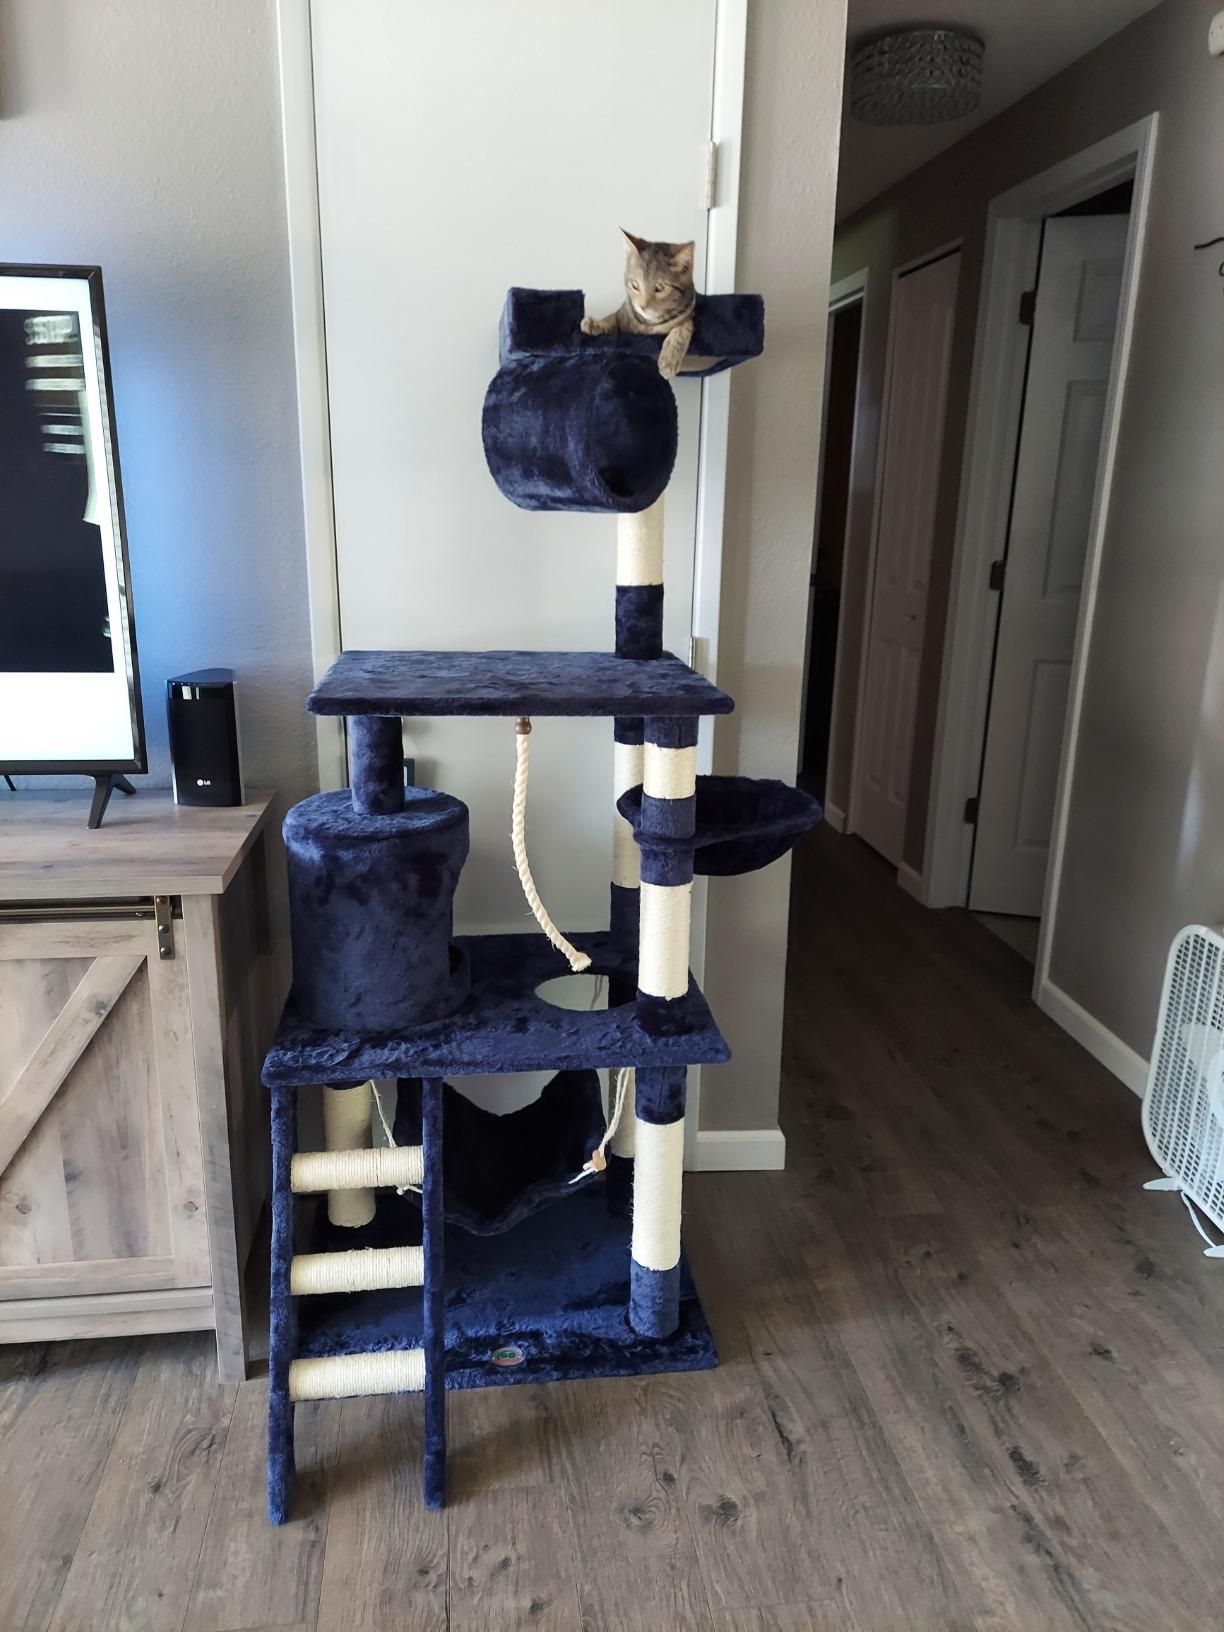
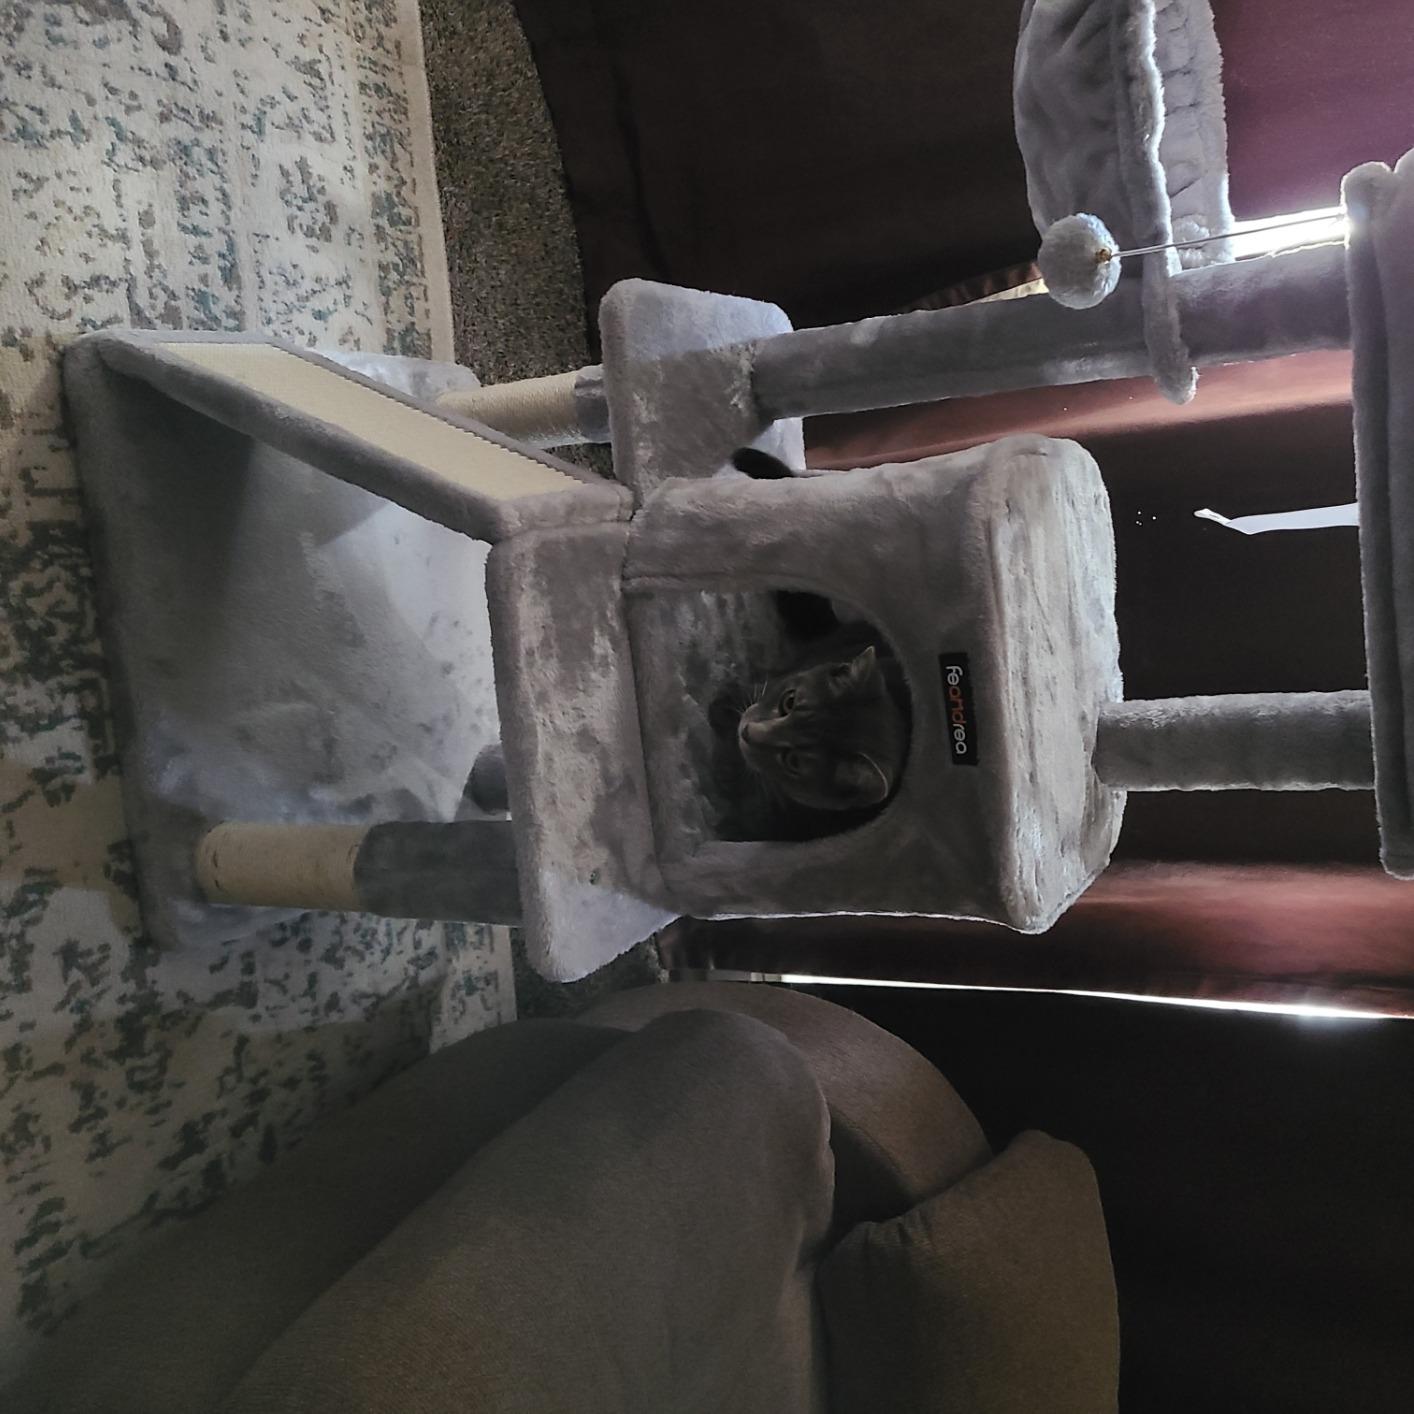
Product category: items_cat tree
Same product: no